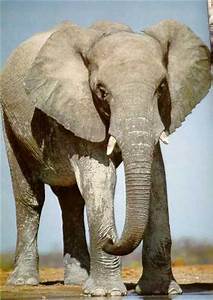
Label: elefante